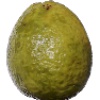
Label: guava